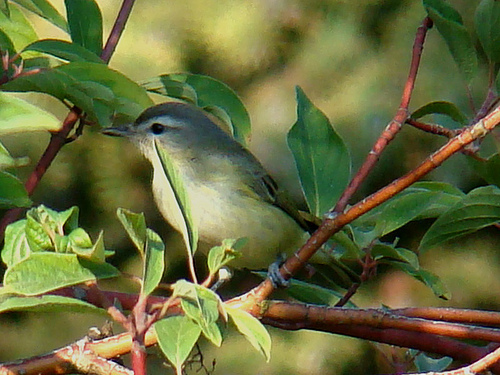
bird with gray and yellow feathers on the body and breast and long flat beak.
a bird with a white eyebrow and a long pointy bill.
this bird has a yellow belly and a grey head and back.
this bird is white and black in color with a black beak, and black eye rings.
this bird is tan with green on its bottom and has a long, pointy beak.
the multi colored bird is yellow and greyish, with a small pointy beak and a little head.
this bird has wings that are grey and has a white belly
this bird has wings that are black and has a yellow bellya small bird grayish in color with a pale yellow breast and belly.
this bird has a green crown, green primaries, and a yellow belly.
Species: Warbling Vireo